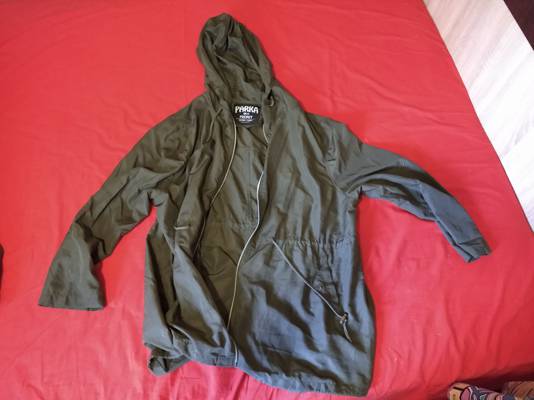
Waste category: clothes